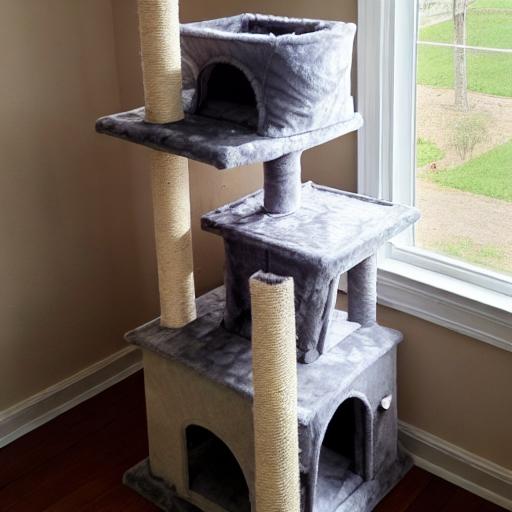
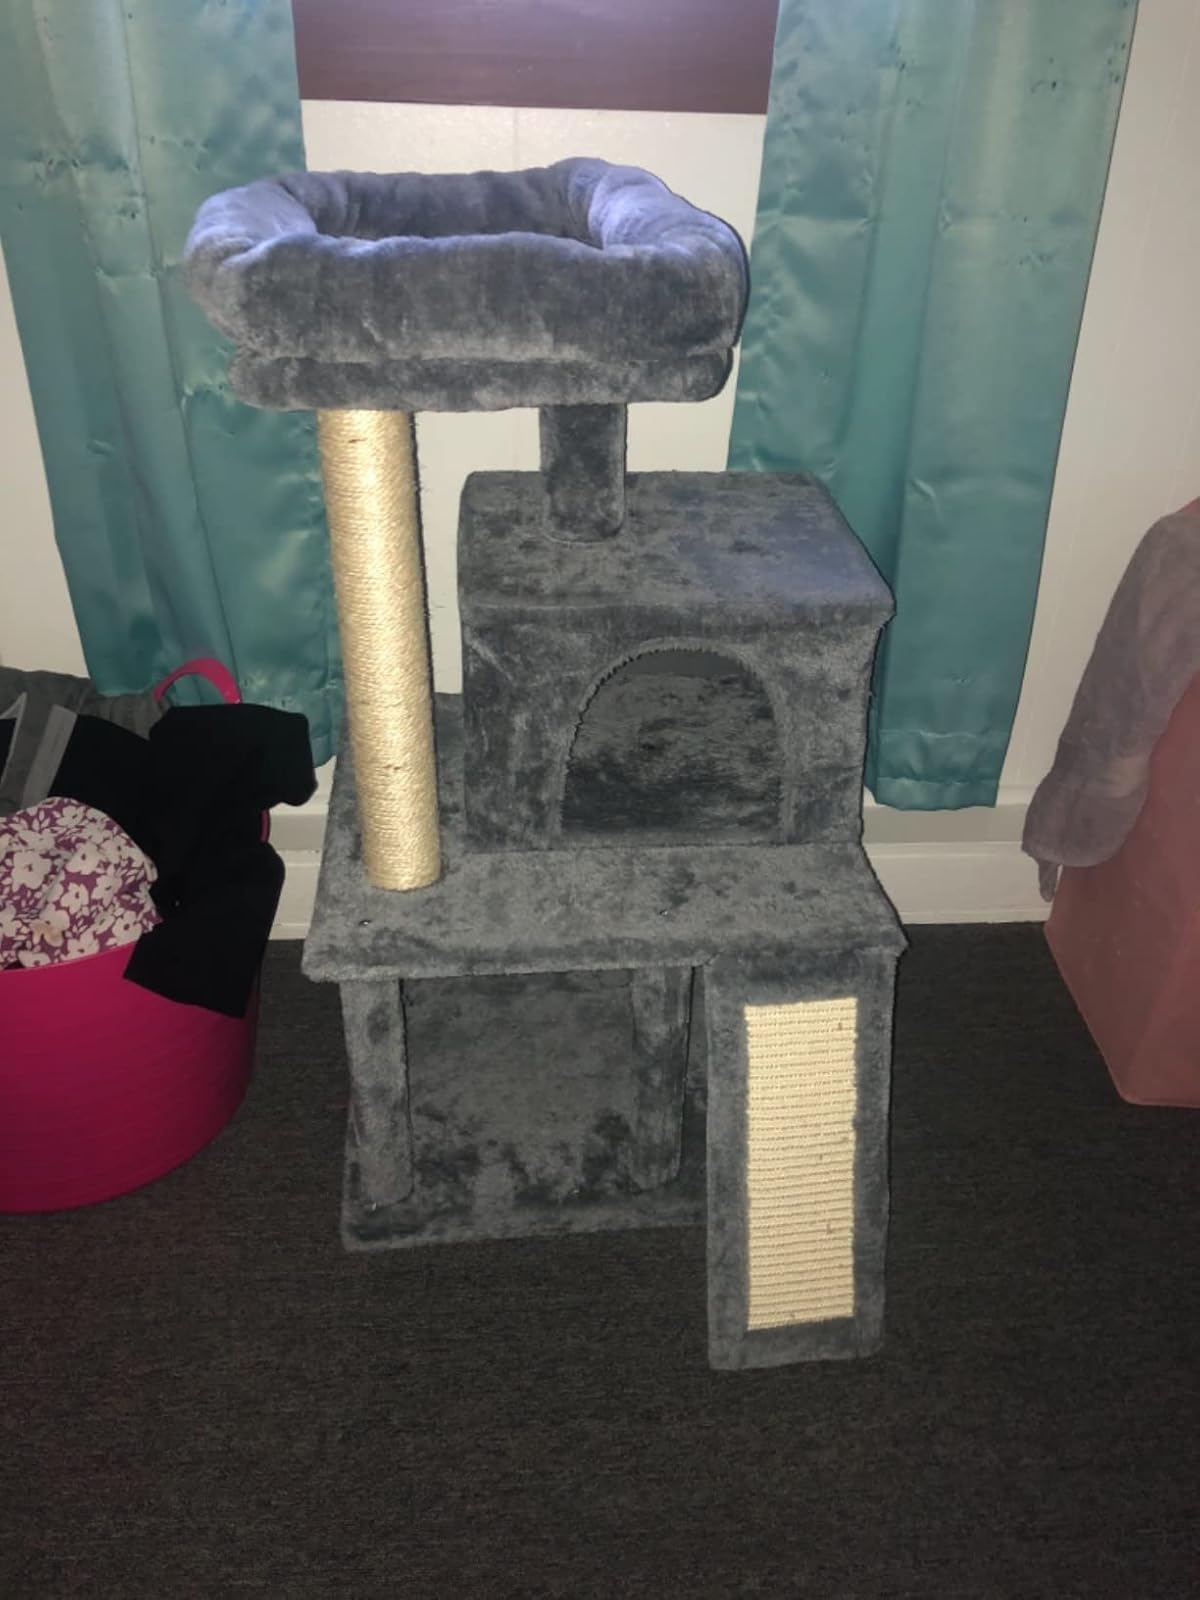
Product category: items_cat tree
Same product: no